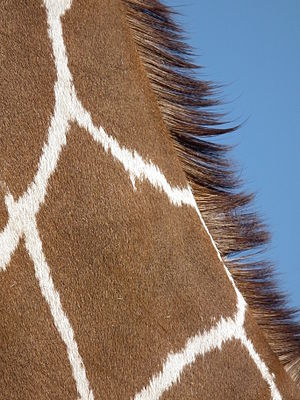
Hår / Camouflage
Håret på en giraf giver dyret en vis camouflage.
Hår dækker det meste af kroppen på de fleste pattedyr, pels er et kendetegn for denne gruppe dyr.